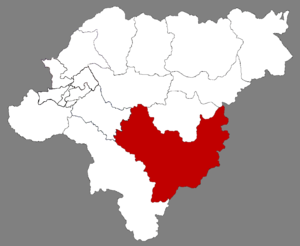
Shangzhi est une ville de la province du Heilongjiang en Chine. C'est une ville-district placée sous la juridiction de la ville sous-provinciale de Harbin. Anciennement appelée Zhuhe, la ville est renommée d'après Zhao Shangzhi.